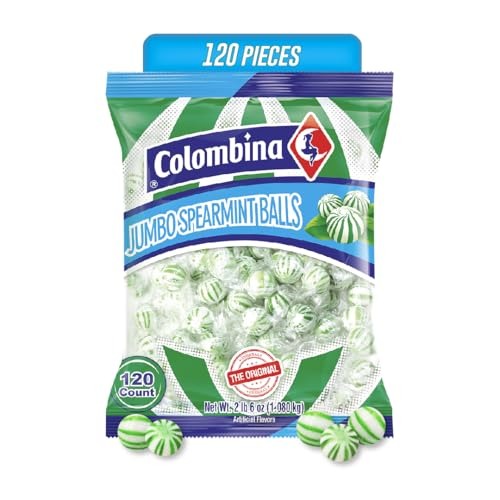
Item Name: Colombina Jumbo Spearmint Balls, Individually Wrapped Natural Spearmint Flavored Candy, Ideal for Halloween and Christmas, 2.4 lbs (120 Count)
Bullet Point 1: Bulk Candy Bounty: Treat yourself with a 38.1-ounce bag filled with 120 individually wrapped, naturally flavored spearmint hard candies. Unwrap each mint to savor a pop of authentic minty goodness that invigorates your senses.
Bullet Point 2: Deliciously Tempting: Indulge in the slow, refreshing flavor sensation of our premium spearmint hard candies, expertly crafted from natural ingredients. Ideal for satisfying post-meal cravings, impressing restaurant customers, and delighting office colleagues, these mints are a perfect treat for any occasion.
Bullet Point 3: Celebrate Every Occasion: Embrace every moment with our hard candies infused with pure spearmint oil! From birthdays to weddings, these mints are guaranteed to leave a lasting impression. A must-have for moments that call for refreshment.
Bullet Point 4: Individually Wrapped: Conveniently pocket-sized, stash these mints in your bag, car, or pocket for a quick burst of natural spearmint flavor whenever you need it.
Bullet Point 5: Guilt-free Pleasures: Experience a guilt-free treat with our low-calorie, trans fat-free peppermint mints made from natural flavors and real sugar cane. Prepare for a refreshing taste adventure that satisfies your sweet cravings without the guilt.
Product Description: Introducing Colombina Jumbo Spearmint Balls – the perfect sweet and refreshing treat that will make each day truly memorable. Crafted by Colombina, a company with over 95 years of heritage and ranked as the seventh most sustainable food company by S&P Global, our spearmint balls are a delightful fusion of vibrant design and exceptional taste. Made with high-quality ingredients, each piece promises a burst of authentic spearmint flavor that's truly unforgettable. Whether you desire a breath-freshening indulgence or a satisfyingly sweet treat, our mint balls are the ideal choice. Not only perfect for personal enjoyment, they also make a lasting impression when shared with customers or used as party favors, gifts, and more. And don't forget, we offer a fantastic assortment of mints, including soft and spearmint varieties, adored by all. Elevate your candy experience with Colombina – indulge in the best today!
Value: 38.0
Unit: Ounce

Price: 11.1